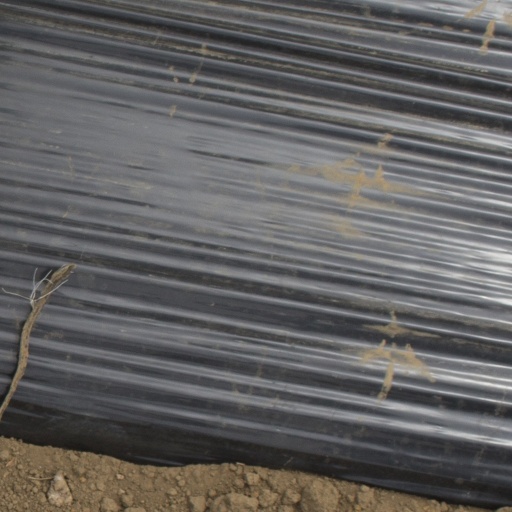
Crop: Jerusalem artichoke